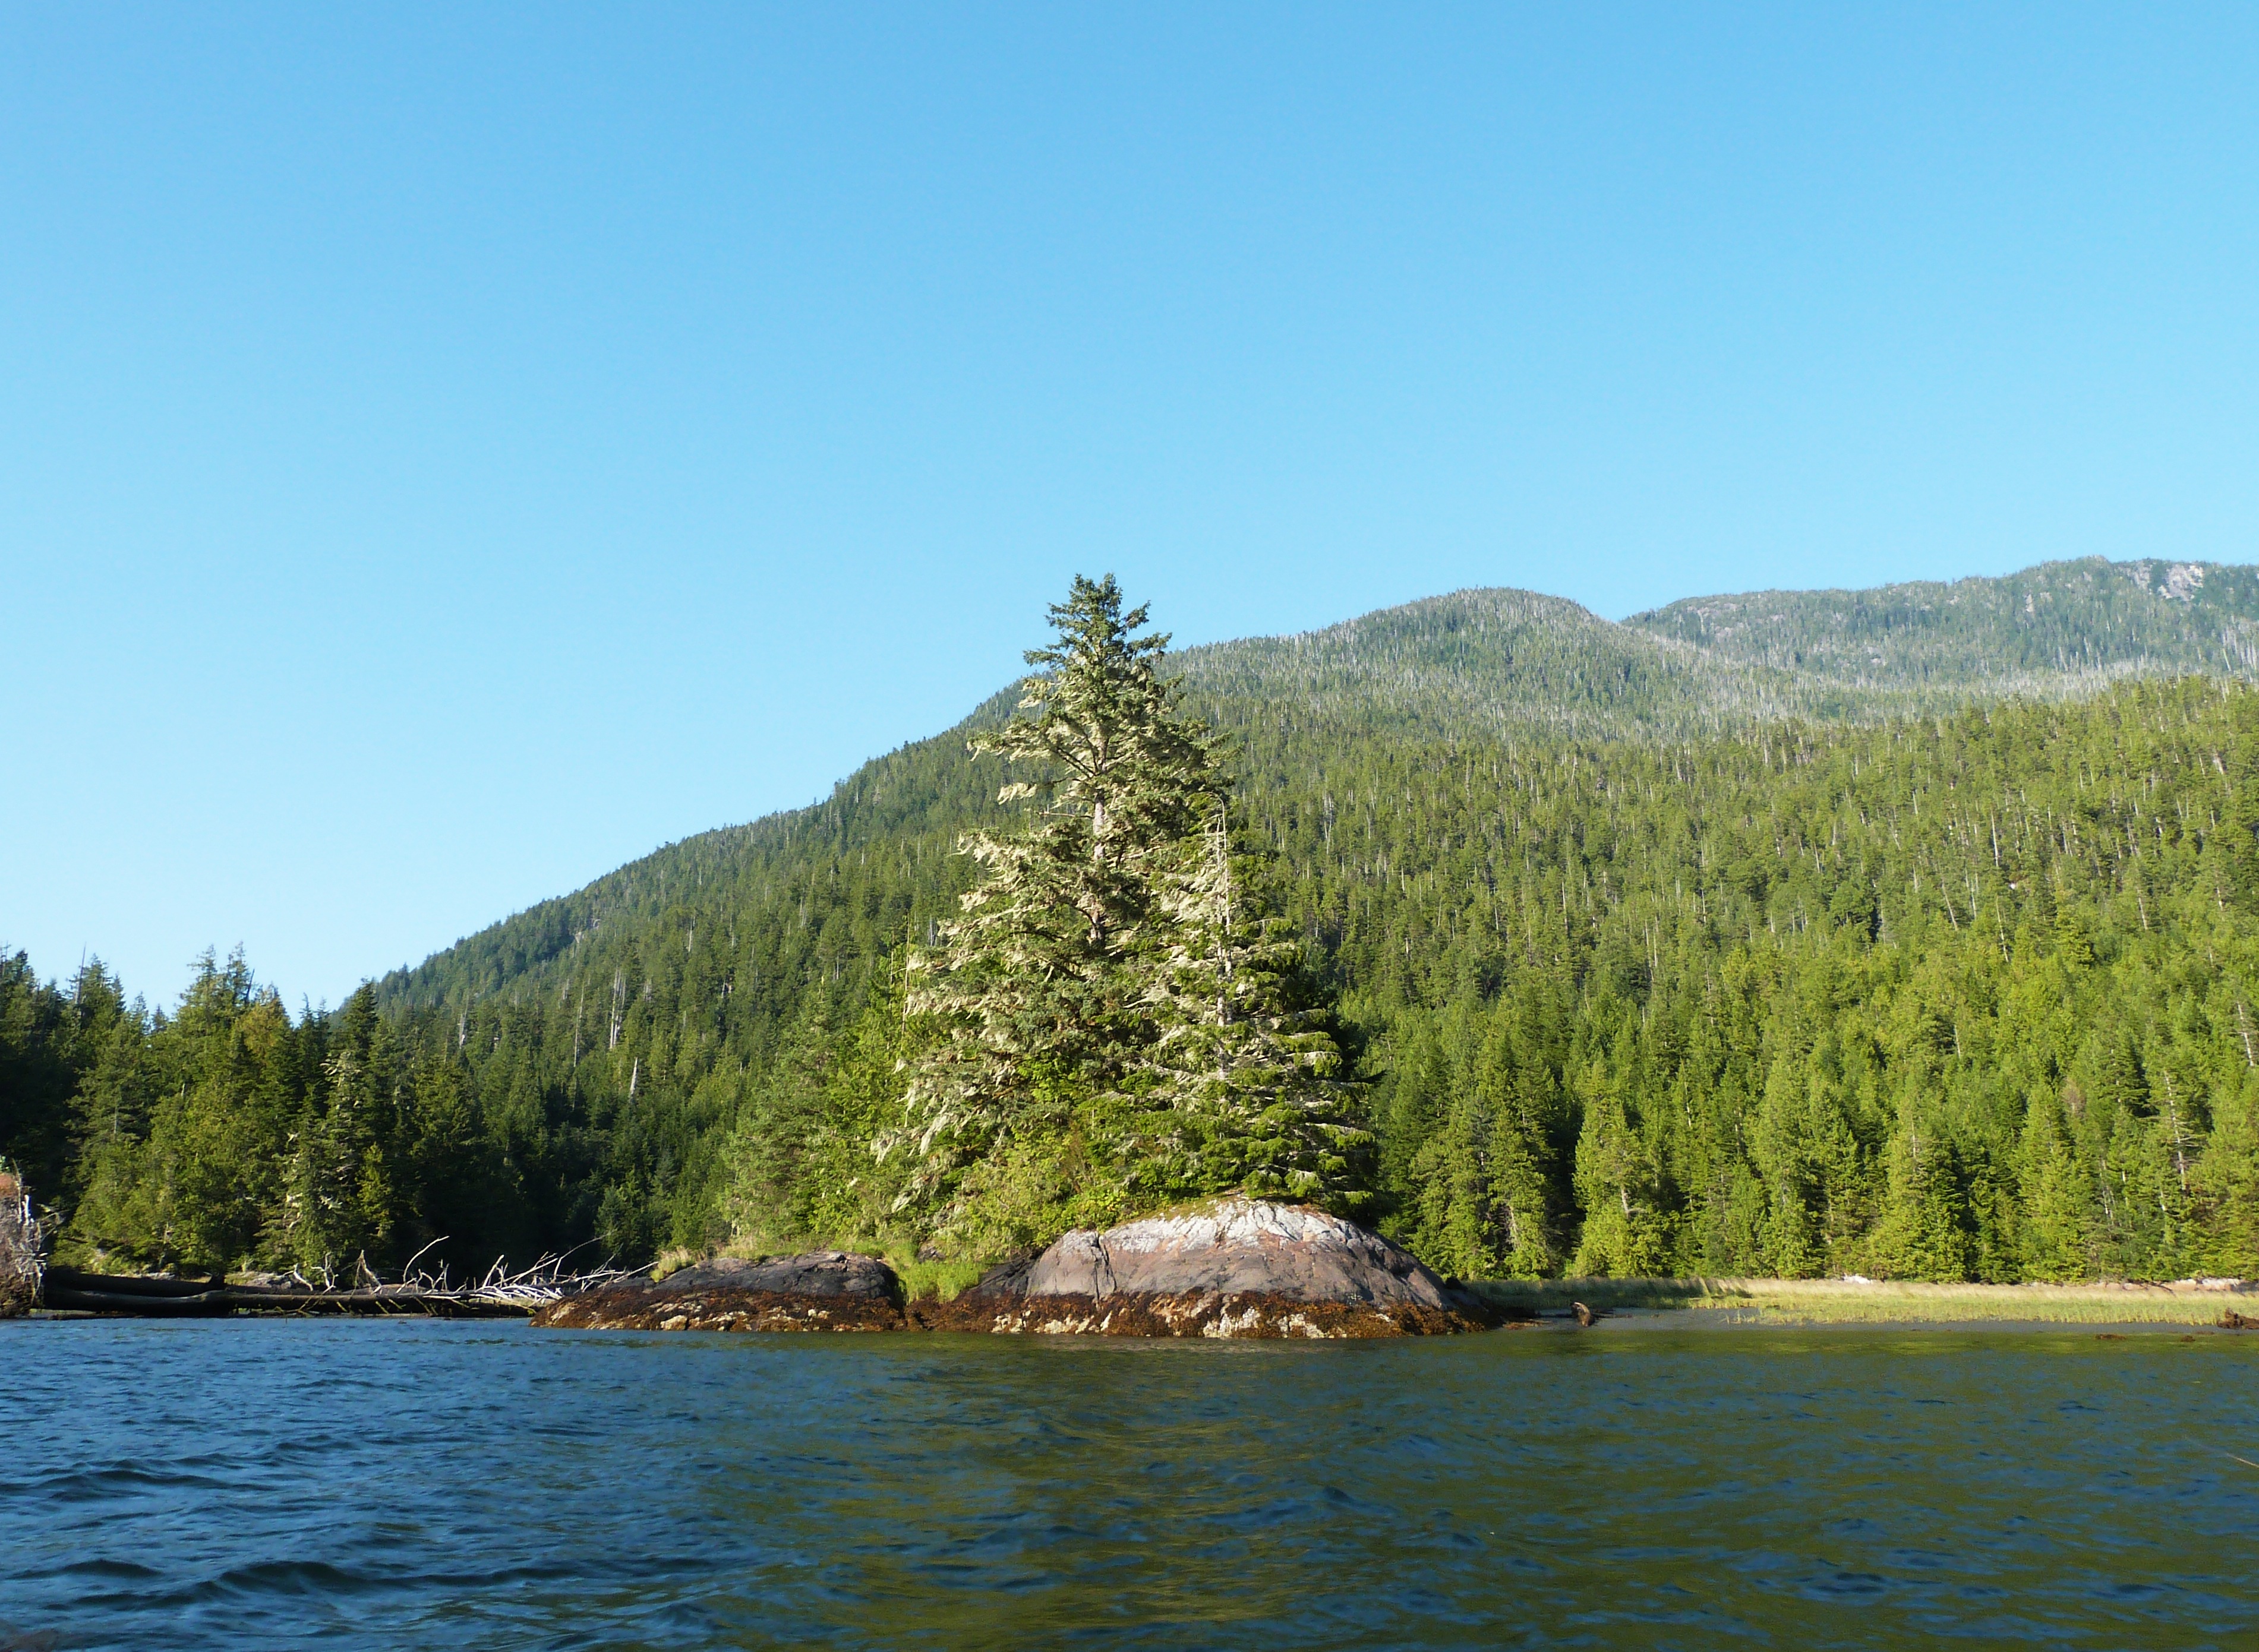
landscape, tree, water, nature, forest, wilderness, mountain, lawn, lake, river, pine, green, lush, fjord, reservoir, trees, canada, british, loch, ecosystem, columbia, tarn, british columbia